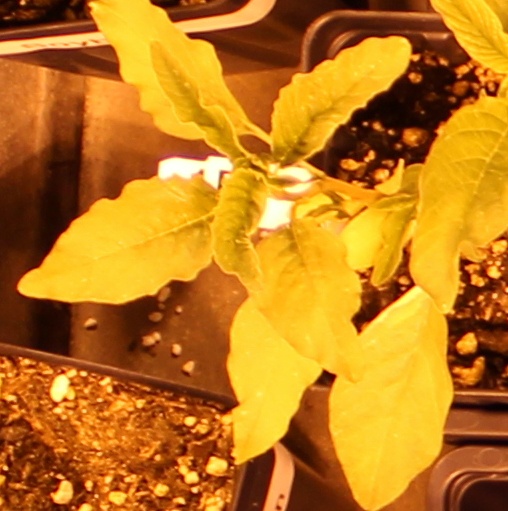
Label: Waterhemp